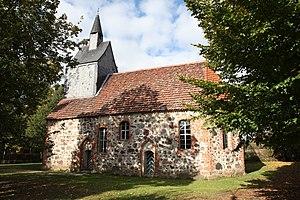
Église de Gnewikow, ville de Neuruppin, arrondissement Prignitz-de-l'Est-Ruppin, état fédéral de Brandebourg, Allemagne